Mike Jones (boxer)

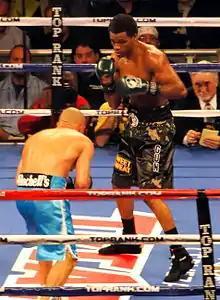
Jones (right) vs. Luján, 2011

Mike Jones (born April 26, 1983) is an American former professional boxer who competed from 2005 to 2014. He held the regional WBA–NABA and WBO–NABO welterweight titles.